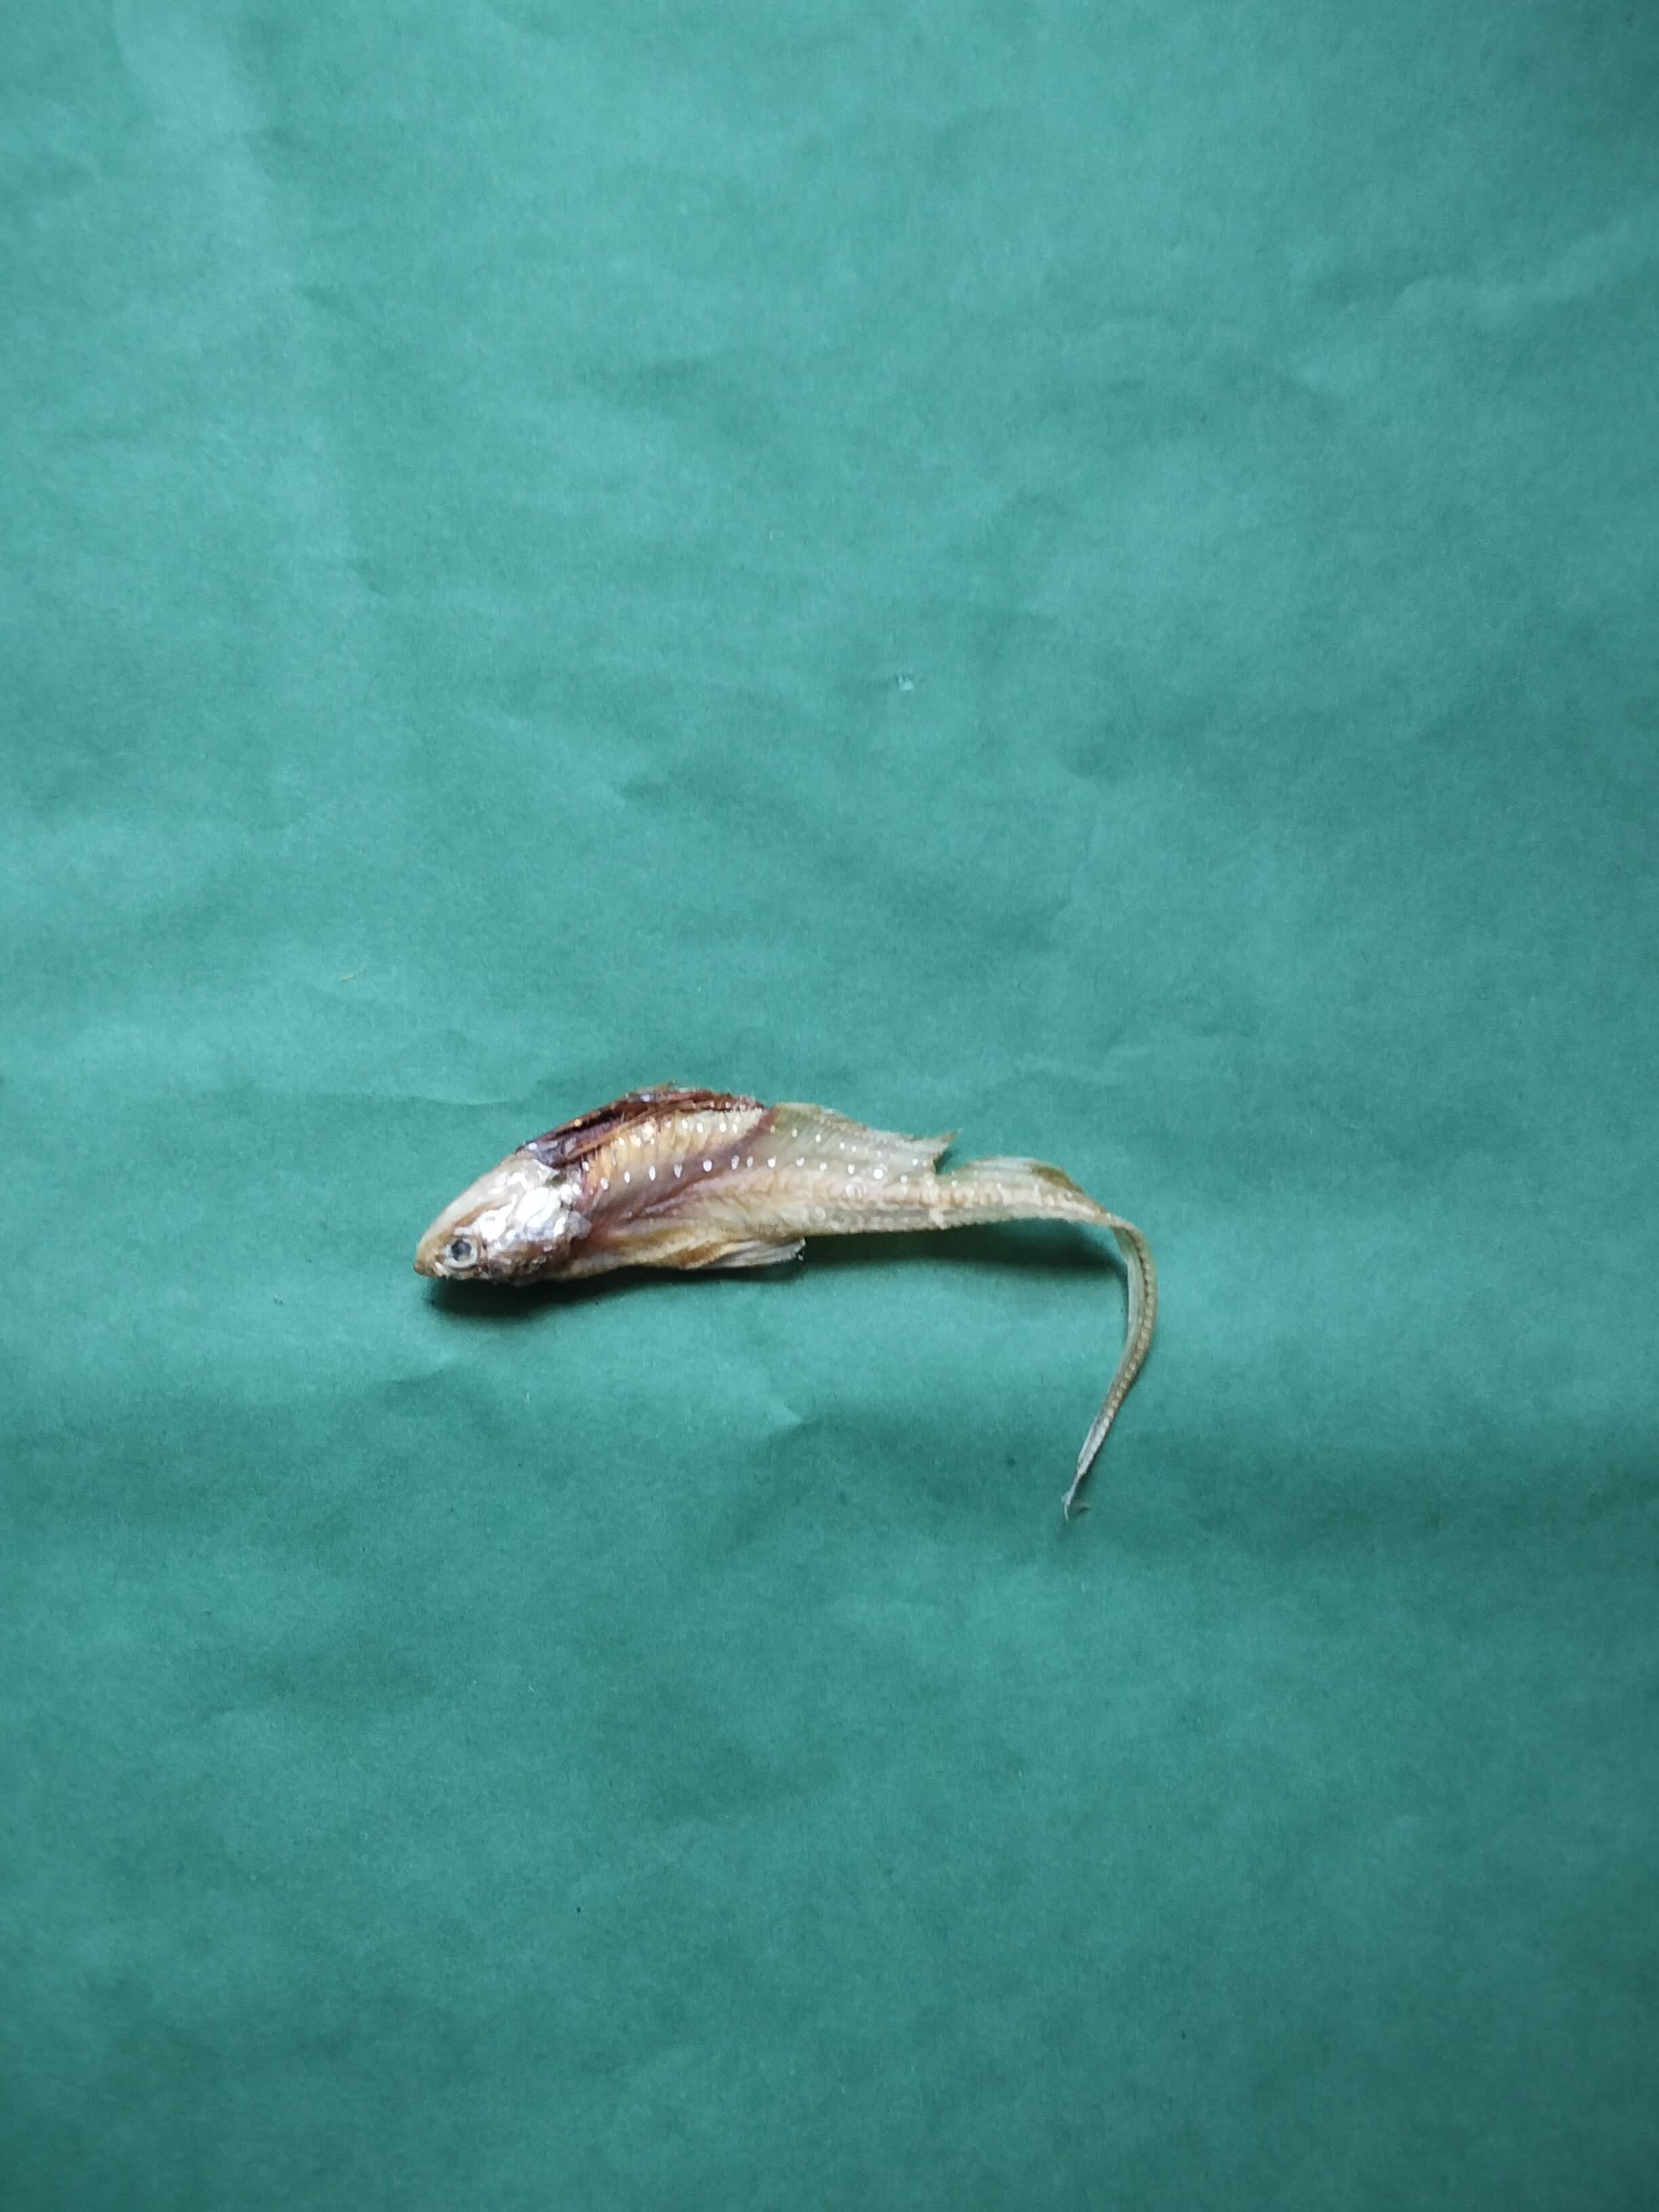
Species: Shundori